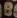
Number: 8